René Viviani

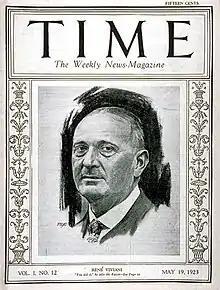
"Time" cover, 19 May 1923

René Viviani was born in Sidi Bel Abbès, Algeria, in a family of Italian and French origins, the son of Hélène (Barrière) and Édouard Viviani. His parliamentary career began in 1893, when he was elected deputy of the fifth ward in Paris. He retained this office until 1902, when he failed to be reelected, but four years later he was elected deputy of the Department of Creuse. In the same year he entered the cabinet of Georges Clemenceau. At an early age he associated himself with the Socialist party, soon becoming one of its most brilliant orators and prominent leaders. When the party was reorganized in 1904 into the Unified Socialist party, Viviani, like fellow Socialist Aristide Briand, stayed outside, and thenceforth called himself an Independent Socialist. He served as Minister of Public Instruction in the ministry of Gaston Doumergue. Viviani was an antisemite, arguing that "antisemitism is the best form of social struggle".